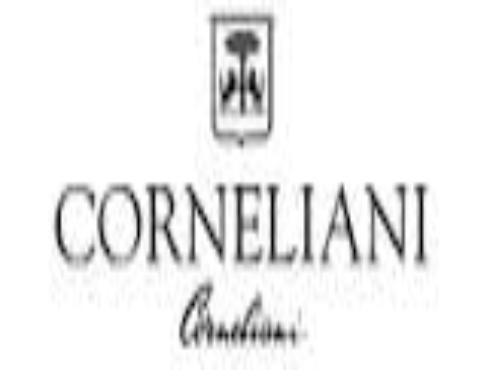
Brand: corneliani
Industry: Clothes